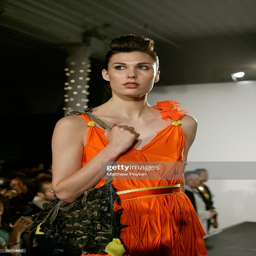
a model walks the runway at award winner and person .